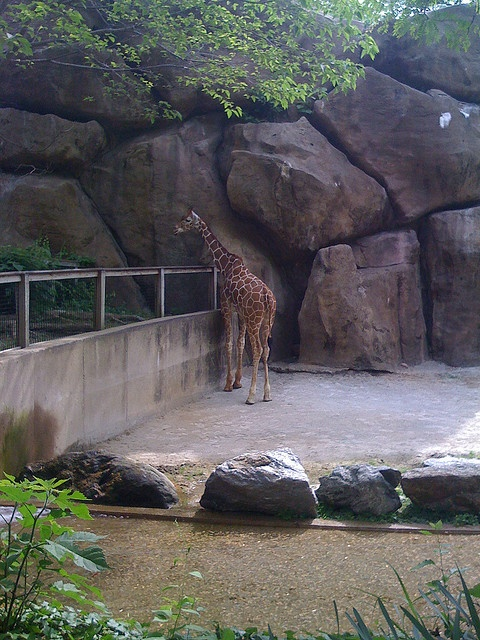
A giraffe standing next to a wall in an enclosure.
A distant shot of a giraffe looking over the fence.
A giraffe is peering over a shirt fence
a giraffe in captivity near large rocks
A giraffe standing next to a pile of rocks.